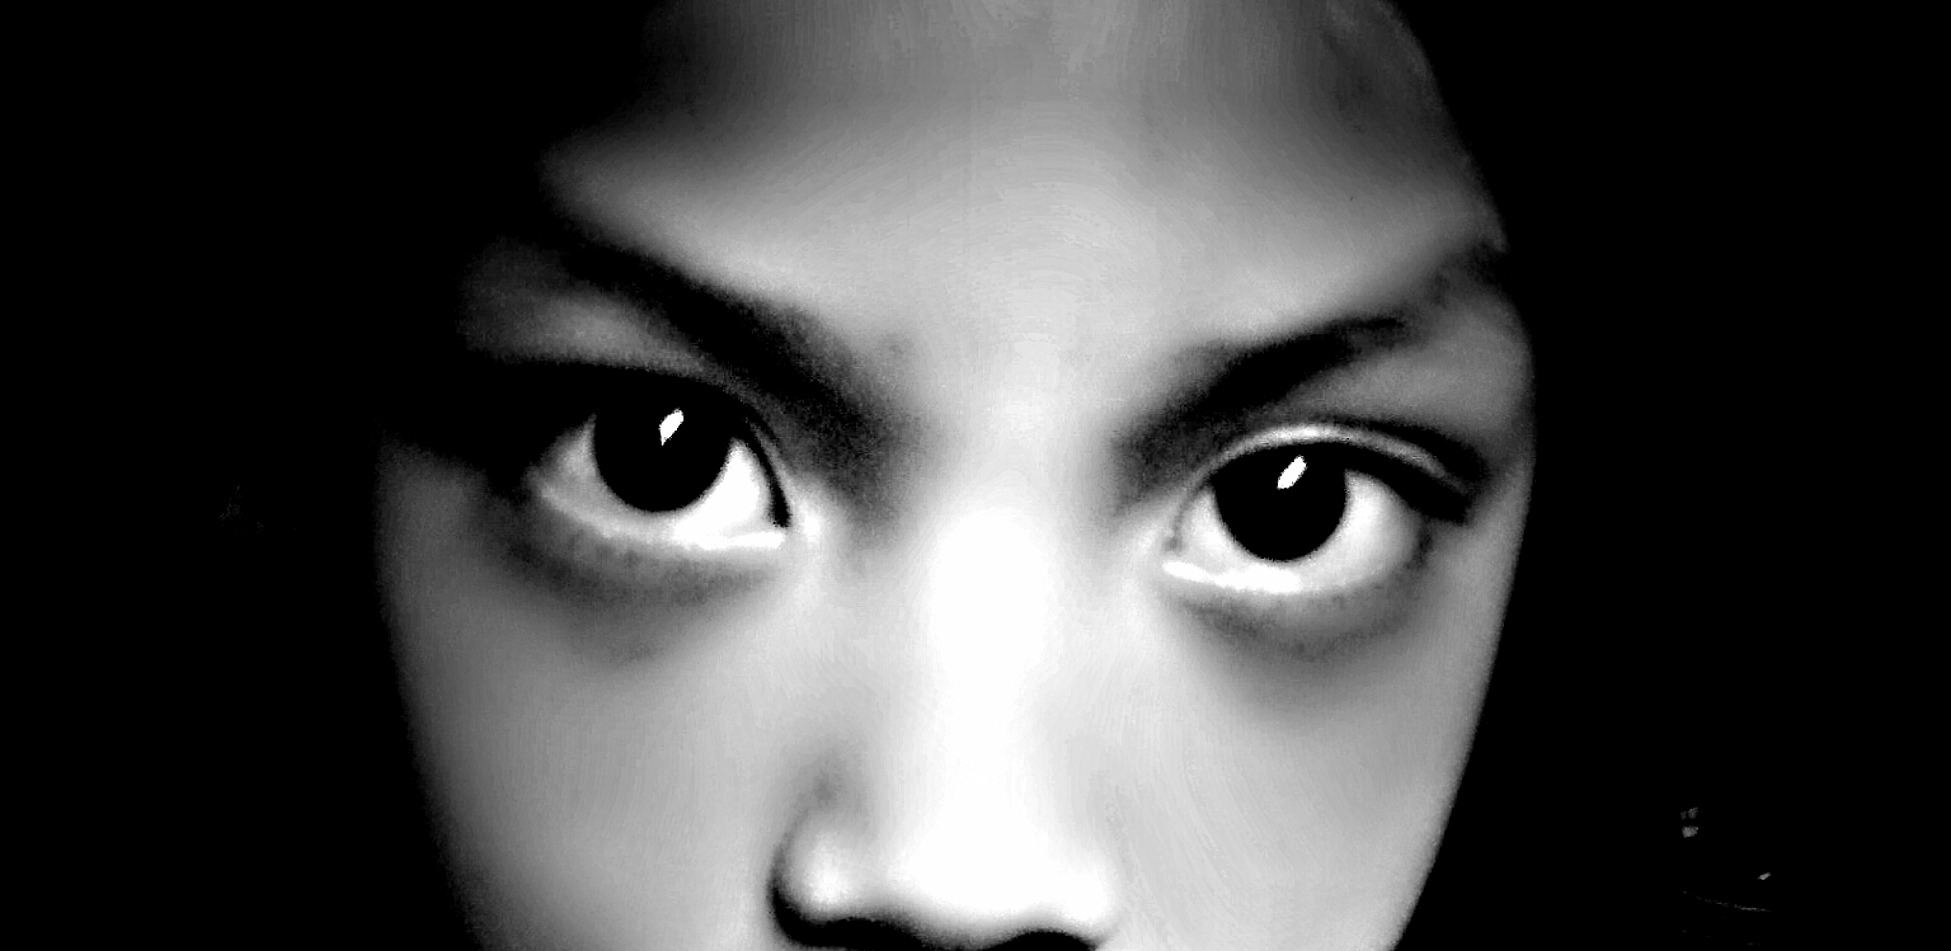
black and white, girl, white, photography, looking, portrait, model, child, darkness, black, monochrome, mouth, close up, human body, face, nose, eyes, infant, eye, glasses, head, little, skin, beauty, organ, emotion, monochrome photography, portrait photography